Toronto Pearson Terminal 1 station

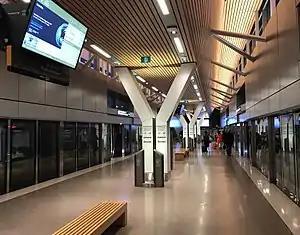
The Union Pearson Express platform at the station

Terminal 1 station, or Pearson station, is a railway and people-mover station at Toronto Pearson International Airport in Mississauga, Ontario, Canada. It is the eastern terminus of the inter-terminal Terminal Link, and the western terminus of the Union Pearson Express.